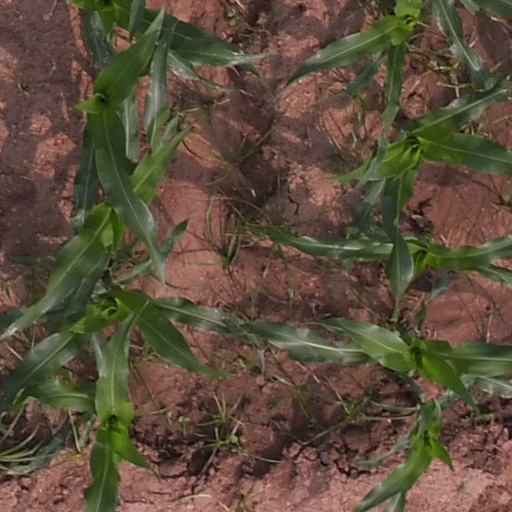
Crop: maize; corn